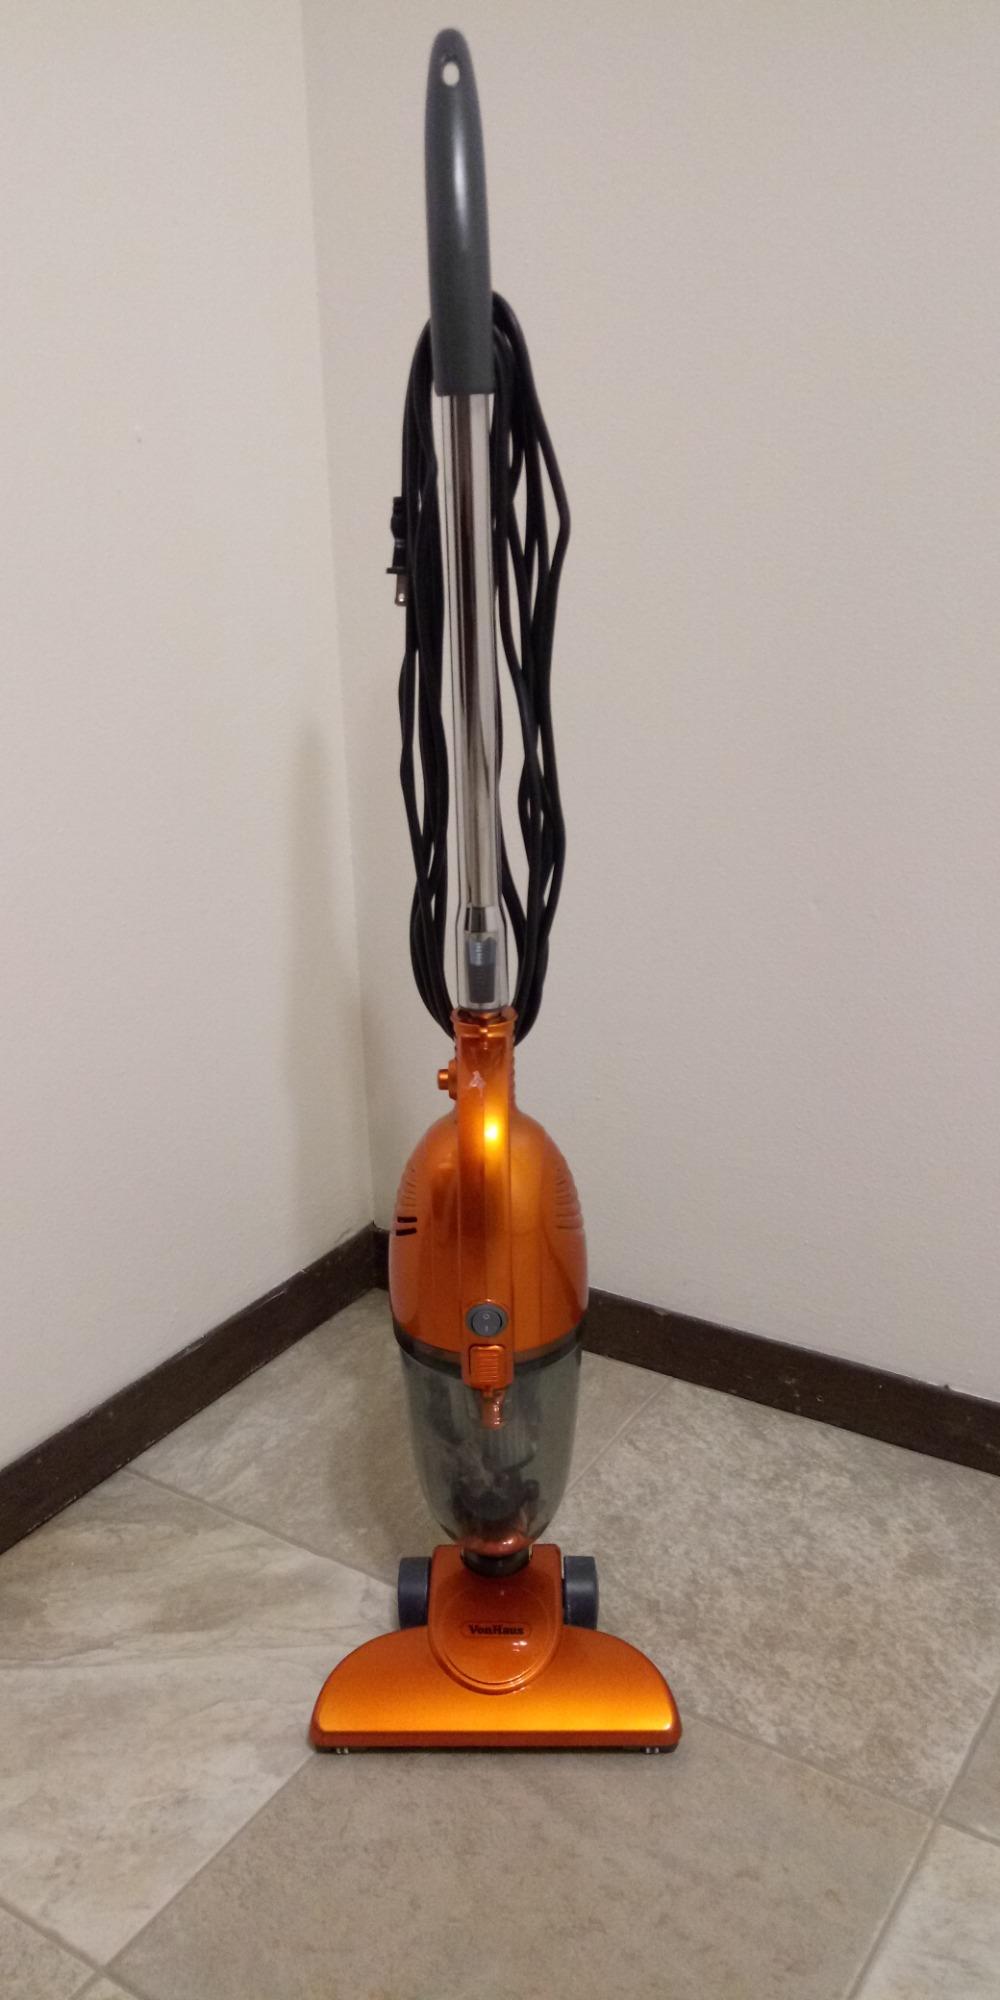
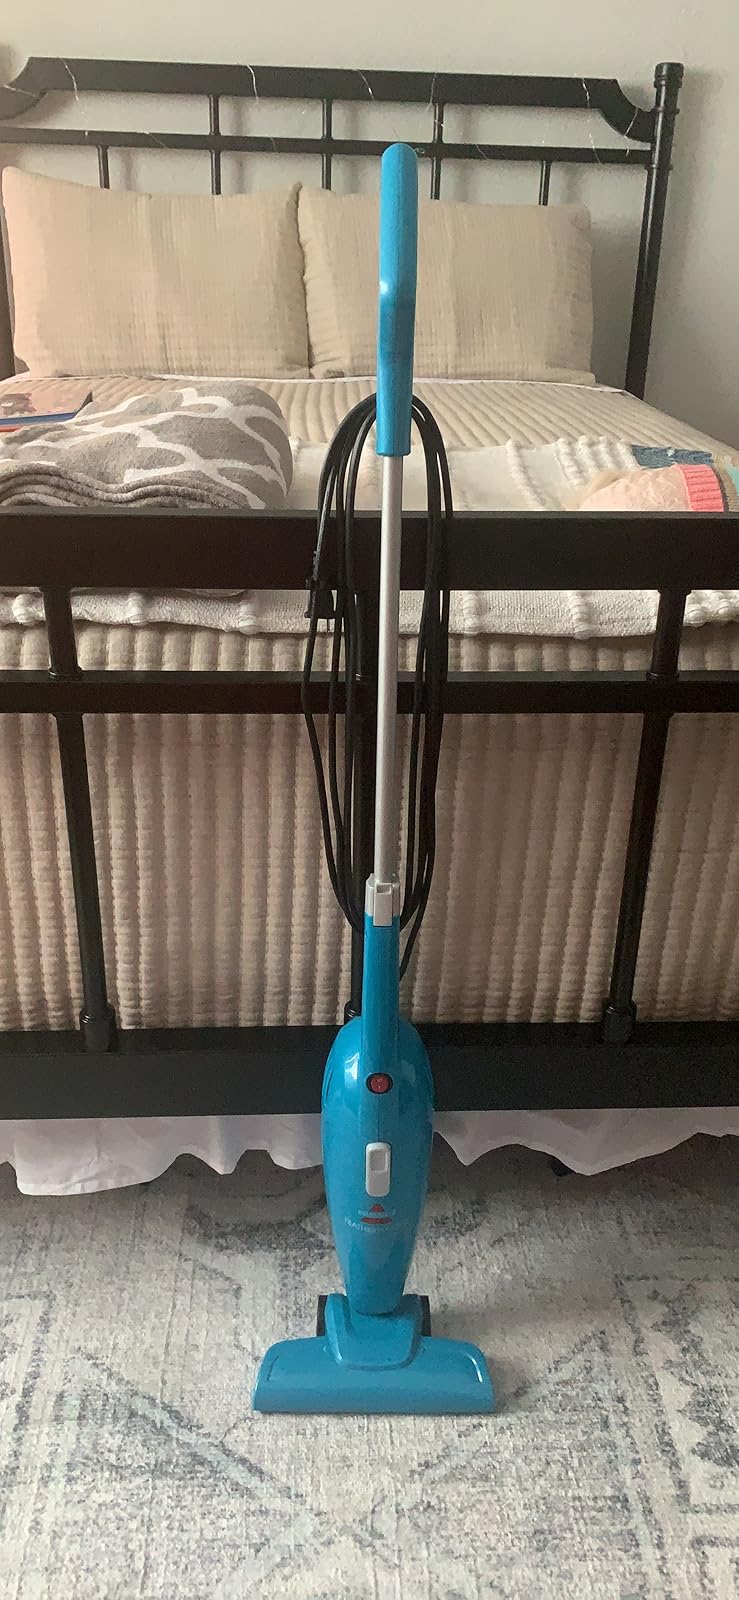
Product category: items_vacuum
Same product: no